1940 British war cabinet crisis

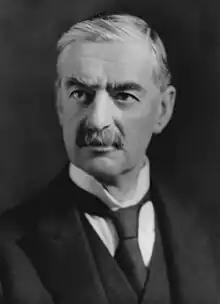
Neville Chamberlain

The 1935 general election resulted in victory for the National Government (consisting principally of the Conservative Party, along with the Liberal National Party and the National Labour Organisation) by a substantial majority. Stanley Baldwin became prime minister. In May 1937, Baldwin retired and was succeeded by Neville Chamberlain who continued Baldwin's foreign policy of appeasement in the face of German, Italian and Japanese aggression. Having signed the Munich Agreement with Hitler in 1938, Chamberlain became alarmed by the dictator's continuing aggression and, in August 1939, signed the Anglo-Polish military alliance which guaranteed British support for Poland if attacked by Germany. When Germany did invade Poland, Chamberlain issued a declaration of war on 3 September 1939 and formed a war cabinet which included Winston Churchill (who had been out of office since June 1929) as First Lord of the Admiralty and Viscount Halifax as Foreign Secretary.